Til árs ok friðar

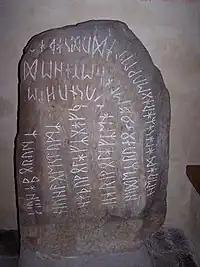
The Stentoften stone, believed to use an equivalent to to refer to good crops brought through sacrifice.

and its related forms have been variously translated as "for good harvest and peace", "for prosperity and peace", "for good crops and peace" and "for a good year and peace".